Sicilia (Roman province)

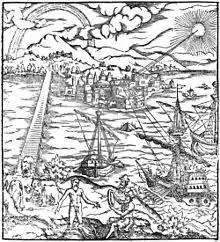
The burning glass allegedly used by Archimedes in the defense of Syracuse in 212 BC, depicted in the frontespiece of "Opticae Thesaurus"

The survivors from the Roman side of the Battle of Cannae were sent to Sicily and forbidden to leave until the end of hostilities. Hieronymus' decision to change sides caused Roman troops to be dispatched to the gates of Syracuse. The Carthaginians also sent troops to the island and contended with the Romans for control of the island. The conquest of Syracuse in 212 BC by the forces of Marcellus was a decisive moment for the war, which resulted either from the betrayal of the city by members of the Syracusan aristocracy, or by Moericus, a Spanish mercenary in the Carthaginian camp. The conquest of Syracuse was costly for the Romans on account of the topography of the city, the defensive machines built by Archimedes, and the extensive fortifications, especially the Euryalus fortress, originally built by the tyrant Dionysius I (404–367 BC) to protect the western end of Epipolae. The city was sacked and many inhabitants were killed, including Archimedes.